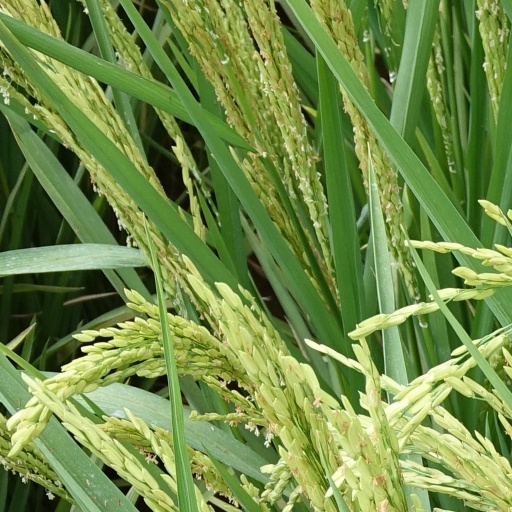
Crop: rice